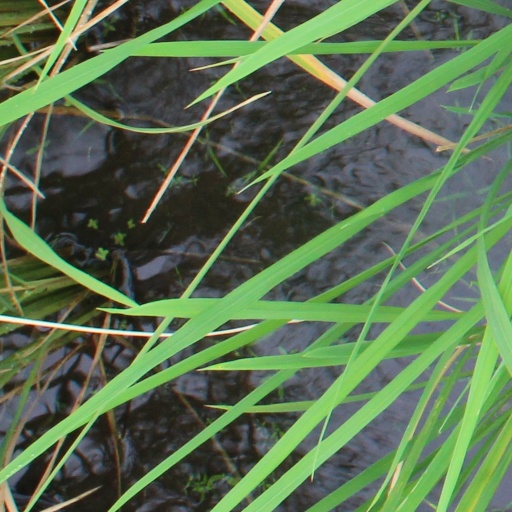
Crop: rice